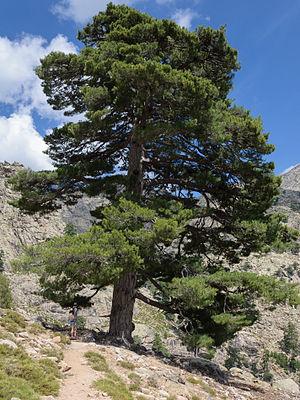
Pin laricio de Corse (Pinus nigra subsp. salzmannii var. corsicana&#91
Le Pin de Corse, Pinus nigra var. corsicana Hyl., large ou largia, est une variété du pin noir. Le bois est modérément dur et présente un grain droit. La même variété existe en Calabre et en Sicile, avec comme dénomination pin laricio.
Cette liste de Tracheophyta de Bosnie-Herzégovine, ainsi que d’espèces introduites est un aperçu incomplet d’espèces de mousses, de fougères, de gymnospermes et d’angiospermes citées dans la littérature disponible en langues bosniaque, croate, serbe et serbo-croate. Cet aperçu n’inclue pas des espèces cultivées ni celles occasionnellement introduites.
Le mont Saint-Quentin est un sommet dominant la vallée de la Moselle à l’ouest de l’agglomération messine. De par son emplacement, il a joué un rôle stratégique d’observation, de protection et de communication pour la ville de Metz située en contrebas.